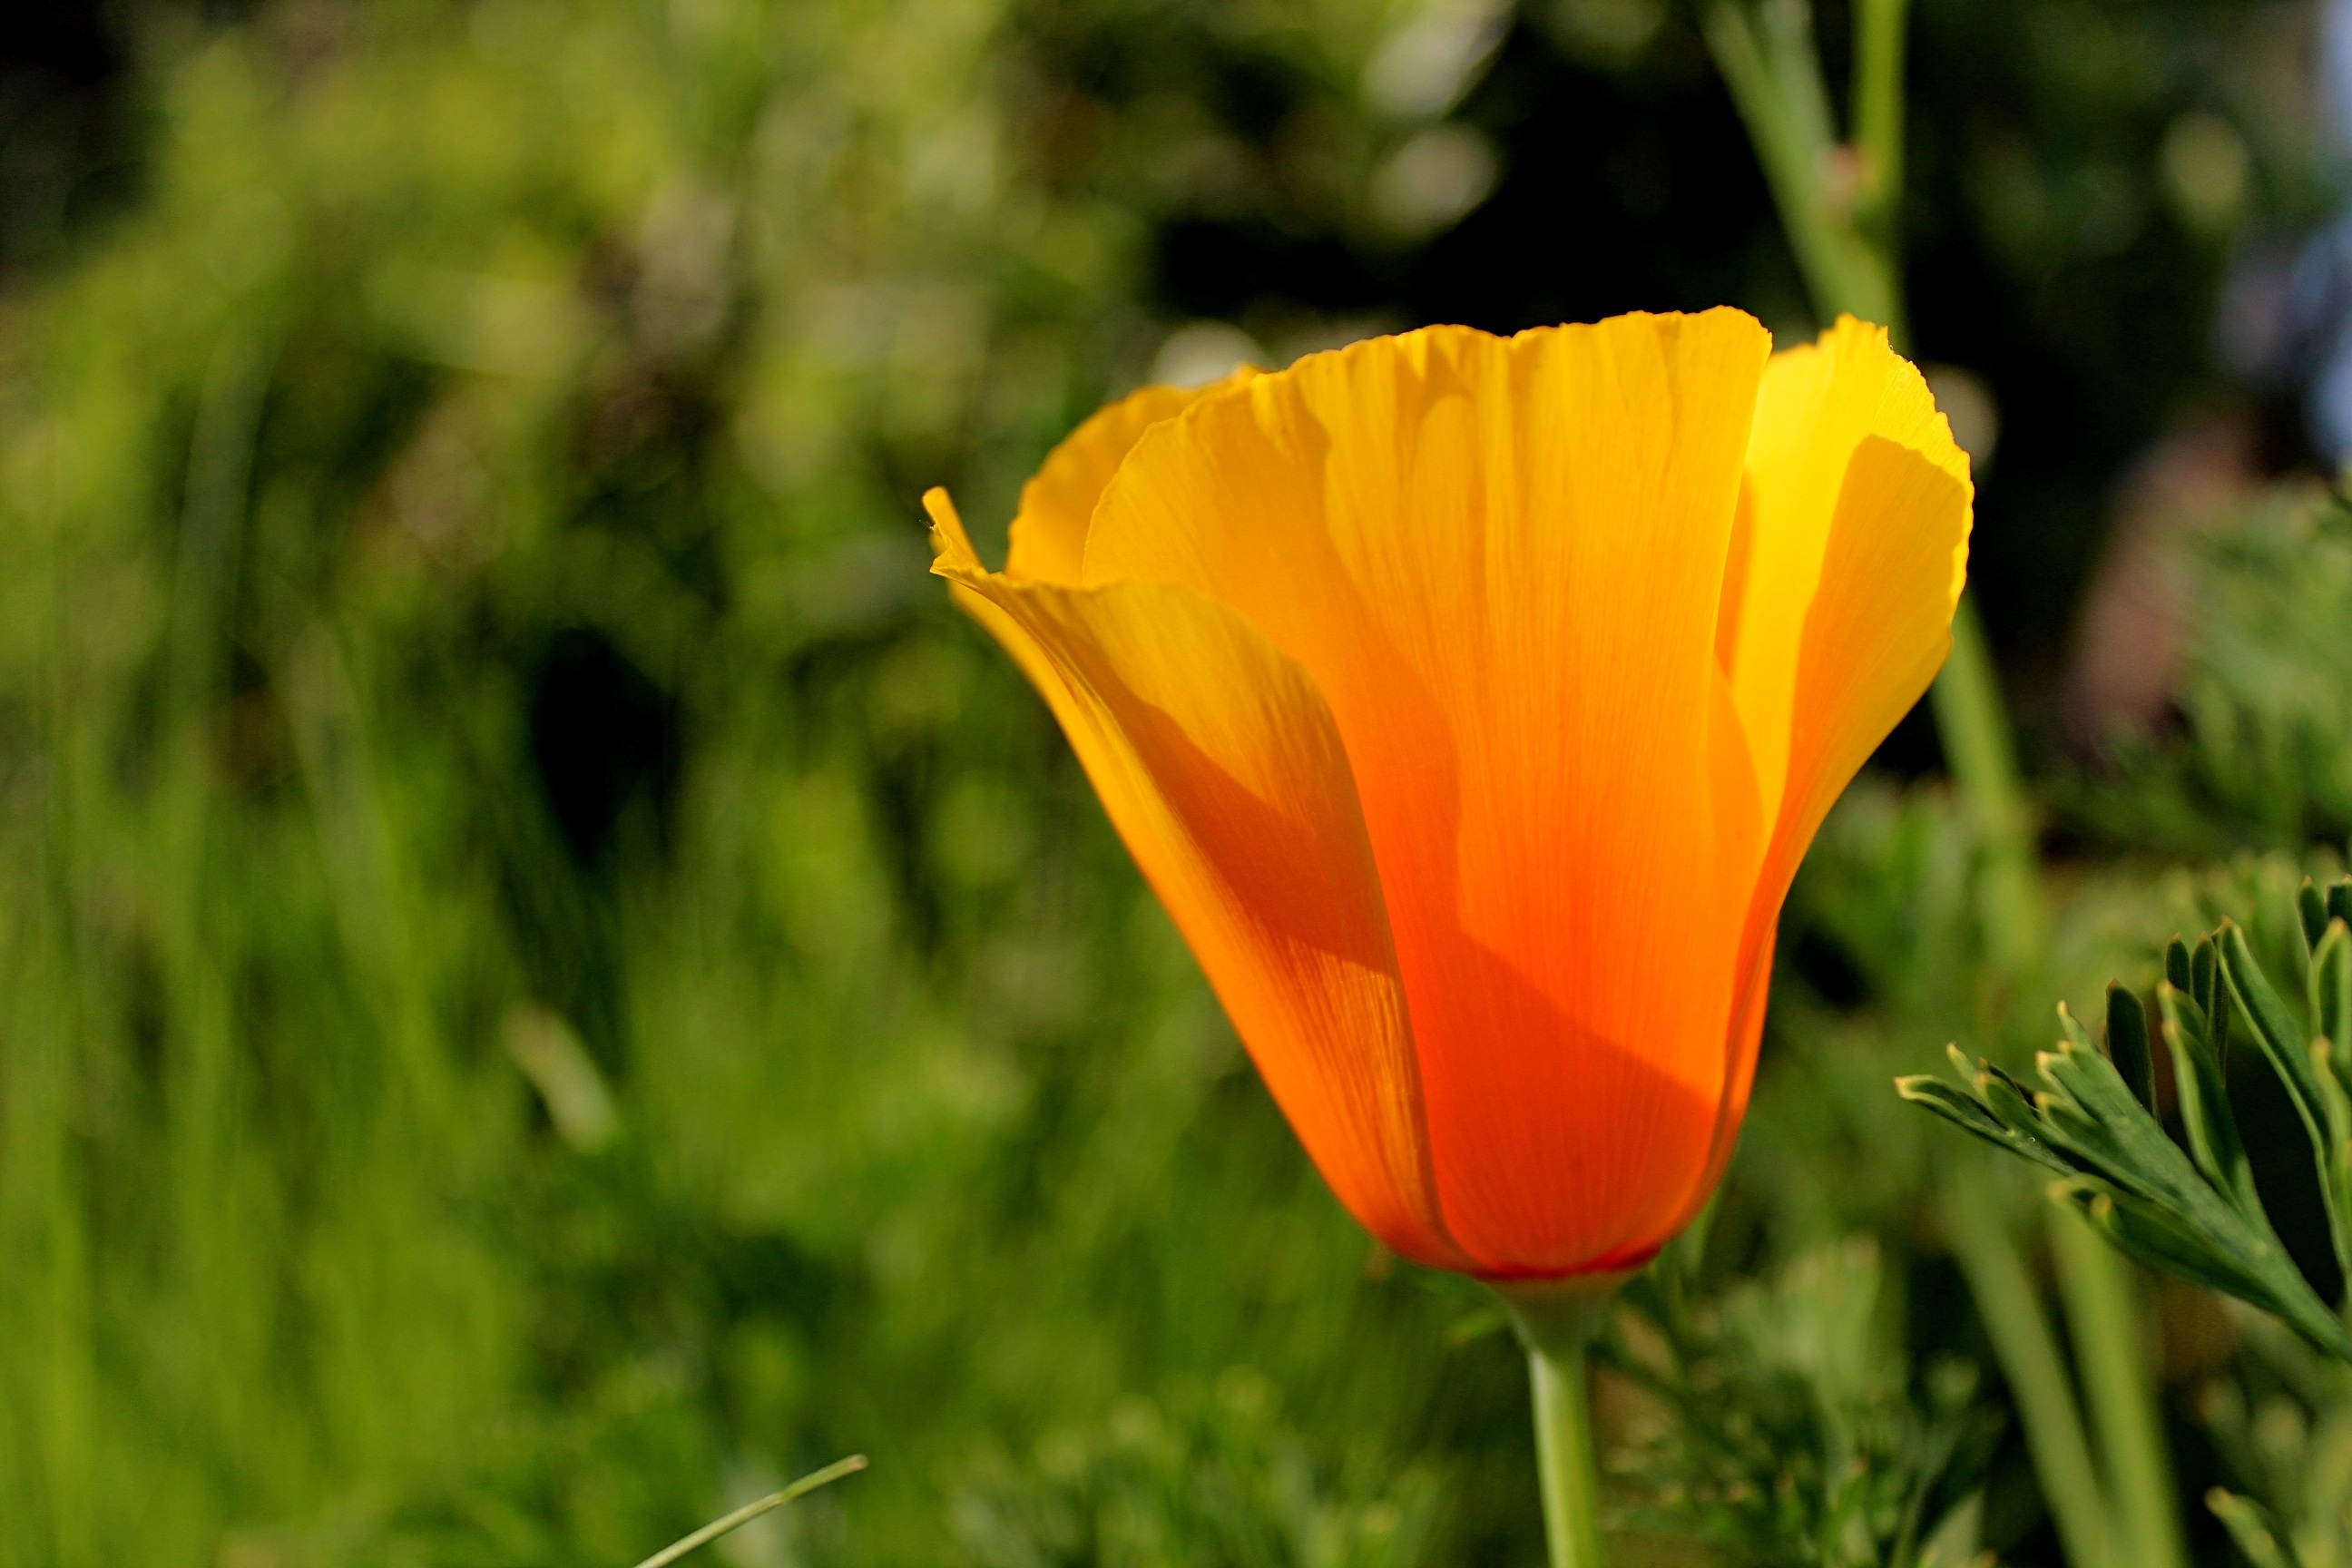
nature, grass, plant, field, meadow, leaf, flower, petal, botany, yellow, flora, wildflower, poppy, macro photography, flowering plant, eschscholzia californica, plant stem, land plant, poppy family